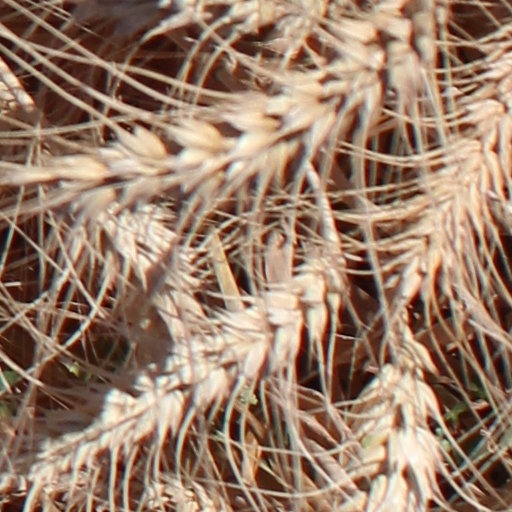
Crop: wheat